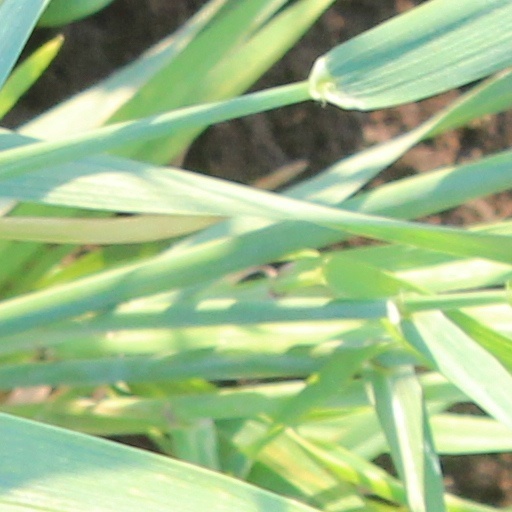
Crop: wheat